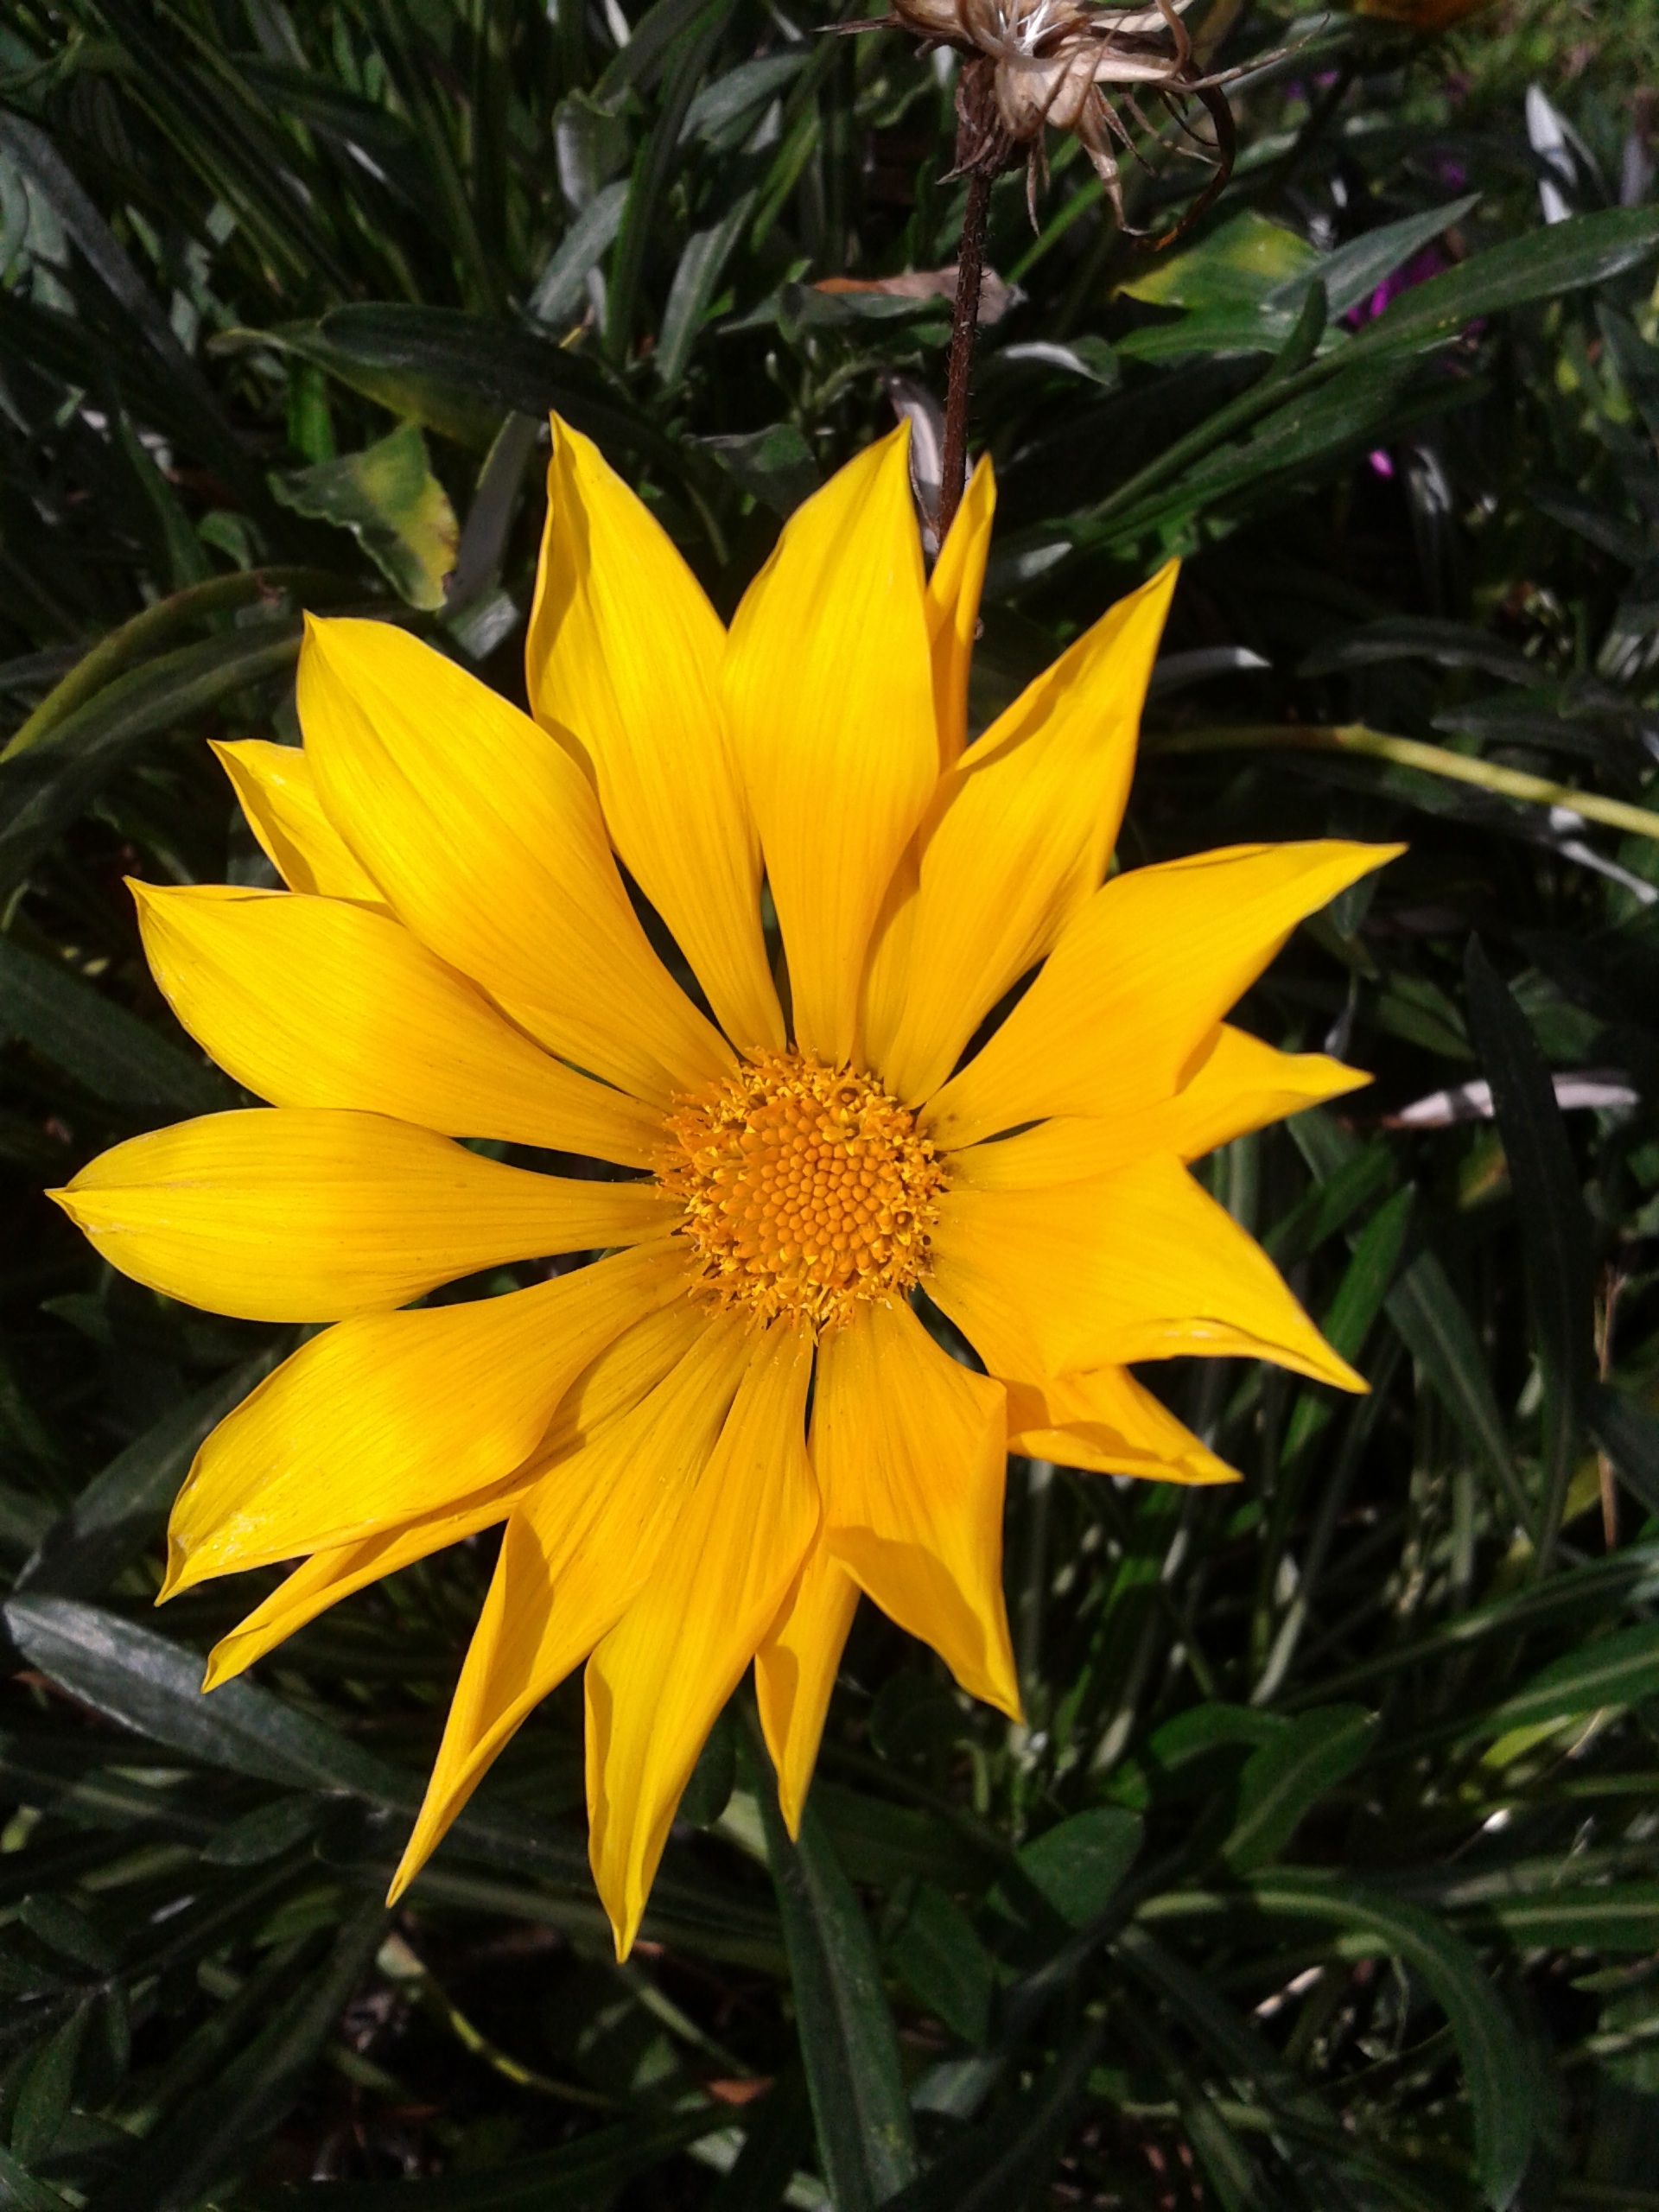
plant, flower, petal, botany, yellow, flora, wildflower, gazania, flowering plant, daisy family, land plant